2011 South American Beach Soccer Championship

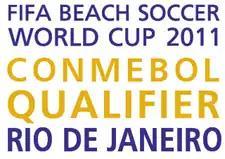

The 2011 FIFA Beach Soccer World Cup CONMEBOL qualifier, also later and commonly known as the 2011 South American Beach Soccer Championship, was the fourth Beach Soccer World Cup qualification championship for South America, held from July 31– August 7 on Copacabana beach in Rio de Janeiro, Brazil. The tournament was originally scheduled to take place from 7 – 14 May 2011.